Yokun Ridge

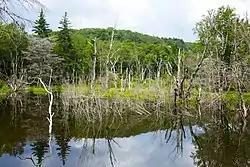
View of Lenox Mountain from Pleasant Valley Wildlife Sanctuary

Portions of Yokun Ridge are owned by the non-profit Berkshire Natural Resources Council (BNRC), the Massachusetts Audubon Society (MAS), and the towns of Lenox, Stockbridge, and West Stockbridge.